Adhesion

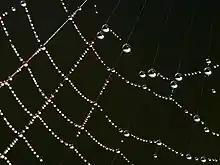
Dew drops adhering to a spider web

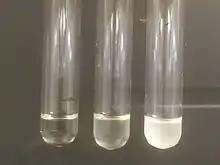
Concave meniscus is caused due to adhesion.

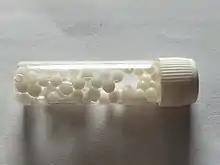

Adhesion is the tendency of dissimilar particles or surfaces to cling to one another. (Cohesion refers to the tendency of similar or identical particles and surfaces to cling to one another.)